Elliott Brothers (builders merchant)

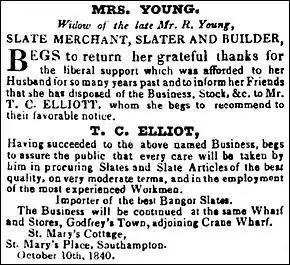
Hampshire Advertiser, October 1840

In 1839, Thomas was still in his father's shop in Lewes but, during the following year, he moved to Southampton and took up lodgings in the home of Robert Young and his wife Charlotte née Shayer. They lived in St Mary's Cottage, St Mary's Place, in the parish of St Mary's. Charlotte was related to the Southampton painter William Shayer. Robert Young started his working life as a slater but, in 1826, he also became the landlord of the Crown and Anchor Inn, in Four-Posts in the Southampton suburb of Freemantle. He therefore transferred the slate business to the inn. By the mid 1830s, he had given up the inn and had become slate merchant, slater and general builder. By the time Robert Young died August 1840, Thomas Elliott may already have taken up residence in St Mary's Cottage. By October that year, it had been agreed between him and Charlotte that he should take over Robert's business. Charlotte Young died in April 1852. During 1841 and 1842, when Thomas was in the early stages of developing the business that he had taken over from Young, John was still living in Chichester but he too was soon to move to Southampton.